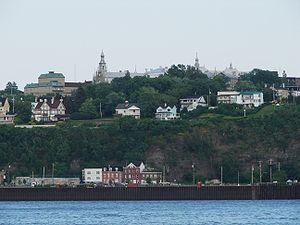
Lévis est une ville située dans la région de la Chaudière-Appalaches, au Québec. Chef-lieu de la région et septième ville la plus peuplée de la province, Lévis est située sur la rive sud du fleuve Saint-Laurent, face à Québec, entre Beaumont et Saint-Antoine-de-Tilly. Sa population était de 143 414 habitants en 2016, sa superficie de 444 km² se répartie comme ce qui suit : 10 % de terres urbanisées, 48 % de terres cultivées, 36 % sous couvert forestier alors que les milieux humides comptent pour 6 % du territoire. Lévis est aussi le nom d'un des dix secteurs de la ville de Lévis dans l'arrondissement Desjardins qui comprend le Vieux-Lévis.
Voici la liste des villes de Chaudière-Appalaches. Il y a seulement 9 villes dans cette région du Québec, six municipalités sans avoir le statut de ville ont plus de 3 500 habitants.